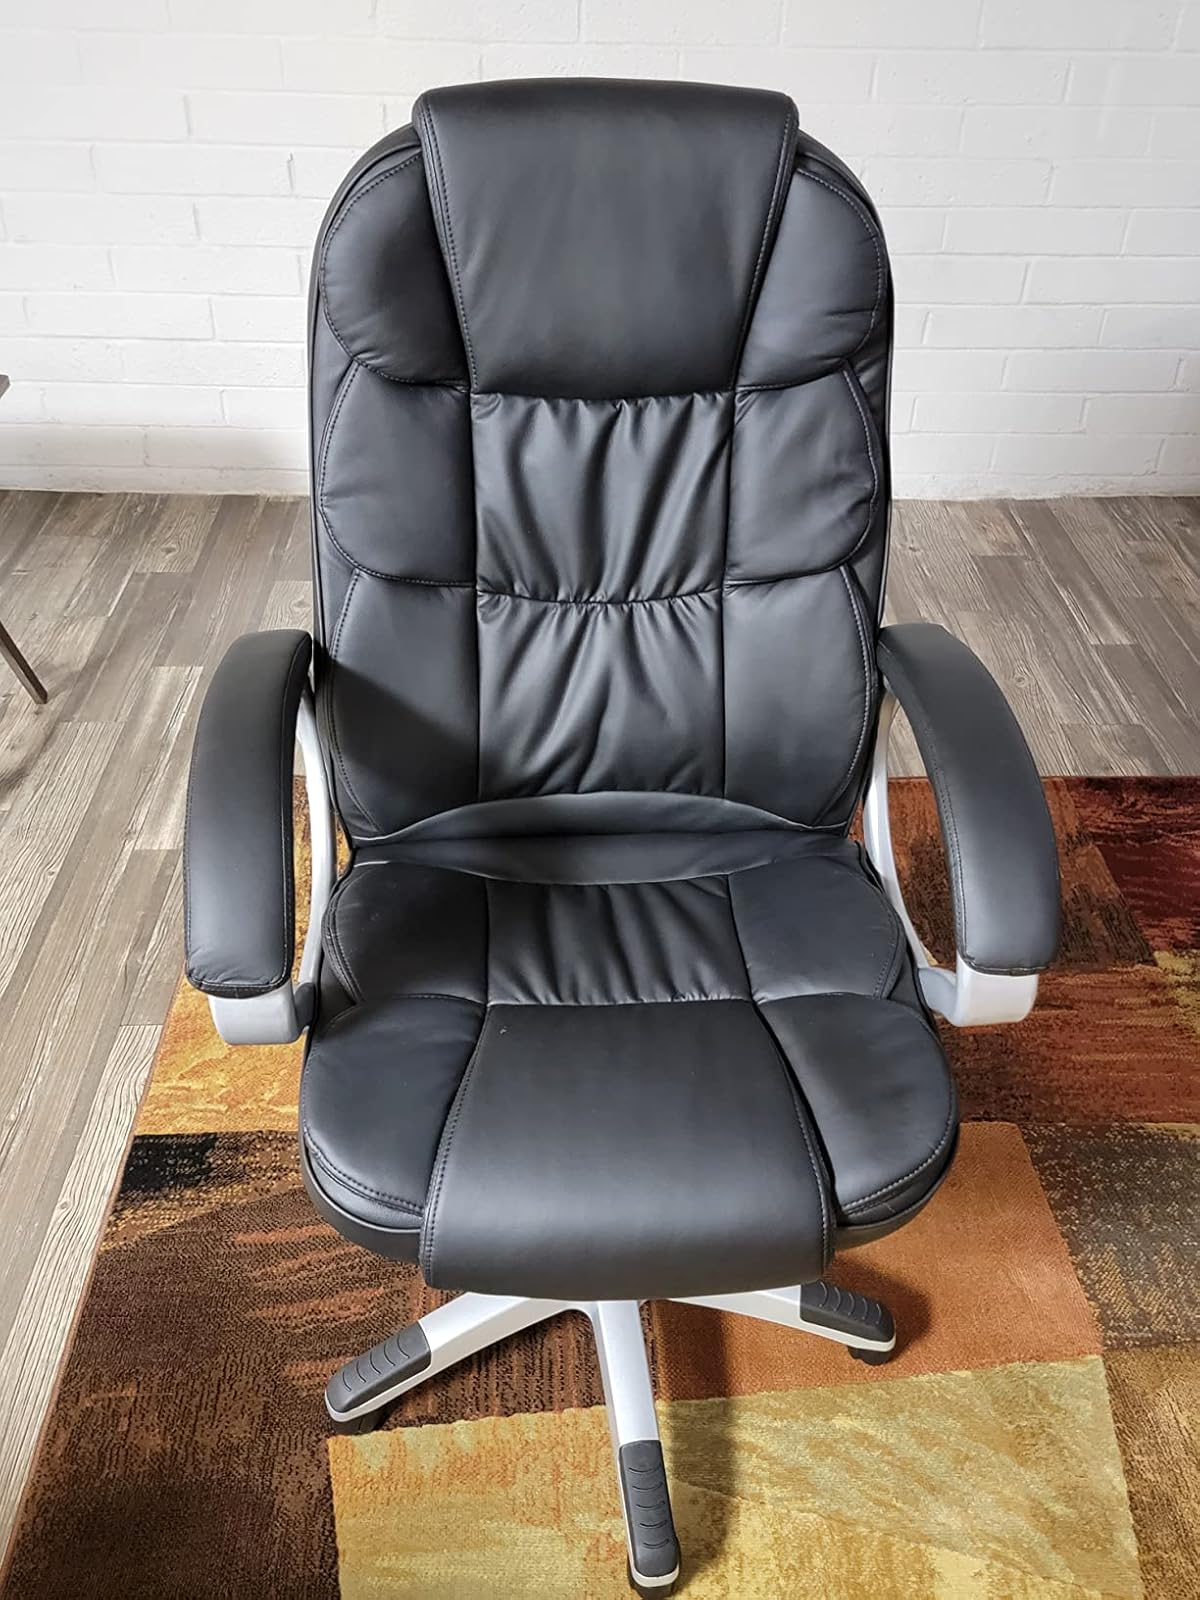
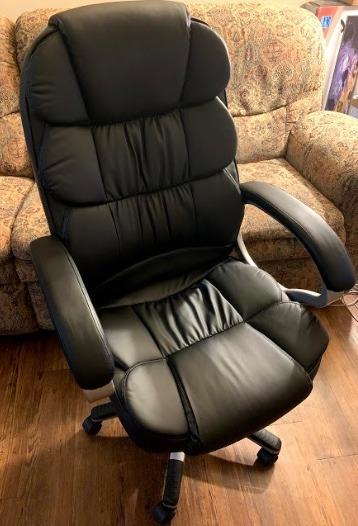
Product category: items_chair
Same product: yes